Gabbatha

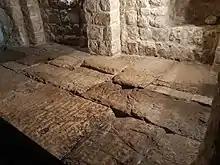
Roman pavement thought by some to be the site of Jesus' trial with Pontius Pilate. Convent of the Sisters of Zion.

The name "Gabbatha" is an Aramaic word (not Hebrew, despite John), Aramaic being the language commonly spoken at the time in Judea. It is not a mere translation of "Lithostrotos", which properly means the tessellated or mosaic pavement where the judgment seat stood, but which was extended to the place itself in front of Pilate's "praetorium", where that pavement was laid. This was proved by the practice of St. John, who elsewhere gives Aramaic names as distinctly belonging to places, not as mere translations of the Greek. This is proved also because "Gabbatha" is derived from a root meaning 'back' or 'elevation' – which refers not to the kind of pavement but to the elevation of the place in question. It thus appears that the two names "Lithostrotos" and "Gabbatha" were due to different characteristics of the spot where Pilate condemned Jesus to death. The Aramaic name was derived from the configuration of that spot, with the Greek name derived from the nature of its pavement.